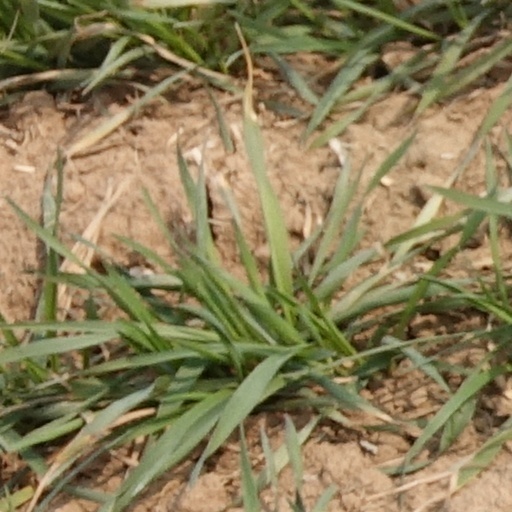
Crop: wheat